McDonnell Douglas F/A-18 Hornet

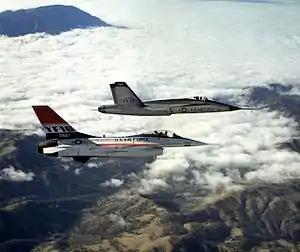
YF-16 and YF-17 prototypes being tested by the U.S. Air Force

The United States Navy started the Naval Fighter-Attack, Experimental (VFAX) program to procure a multirole aircraft to replace the Douglas A-4 Skyhawk, the A-7 Corsair II, and the remaining McDonnell Douglas F-4 Phantom IIs, and to complement the Grumman F-14 Tomcat. Vice Admiral Kent Lee, then head of Naval Air Systems Command, was the lead advocate for the VFAX against strong opposition from many Navy officers, including Vice Admiral William D. Houser, deputy chief of naval operations for air warfare – the highest-ranking naval aviator.